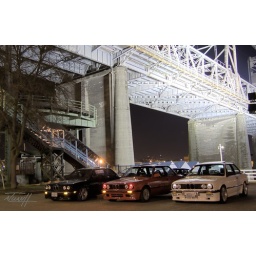
Thea Foss under the 11th street bridge